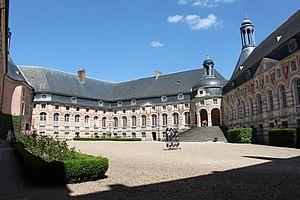
Château de Saint-Fargeau, Saint-Fargeau, Yonne, Bourgogne, France
Anne de La Grange-Trianon, née en 1632 et morte à Paris le 20 janvier 1707, était dite « la Divine » et était comtesse de Frontenac par son mariage avec Louis de Buade de Frontenac, gouverneur de la Nouvelle-France. Elle fut avec Gilonne d'Harcourt maréchale de camp de La Grande Mademoiselle, fille de Gaston de France, pendant la Fronde et toutes deux accompagnèrent celle-ci dans son exil au château de Saint-Fargeau. Elle fut ensuite la confidente épistolière de Madame de Maintenon.
Au plaisir de Dieu est une mini-série française en six parties de 90 minutes, réalisée par Robert Mazoyer, adaptée du roman homonyme de Jean d'Ormesson par Paul Savatier, et diffusée à partir du 19 décembre 1977 sur TF1.